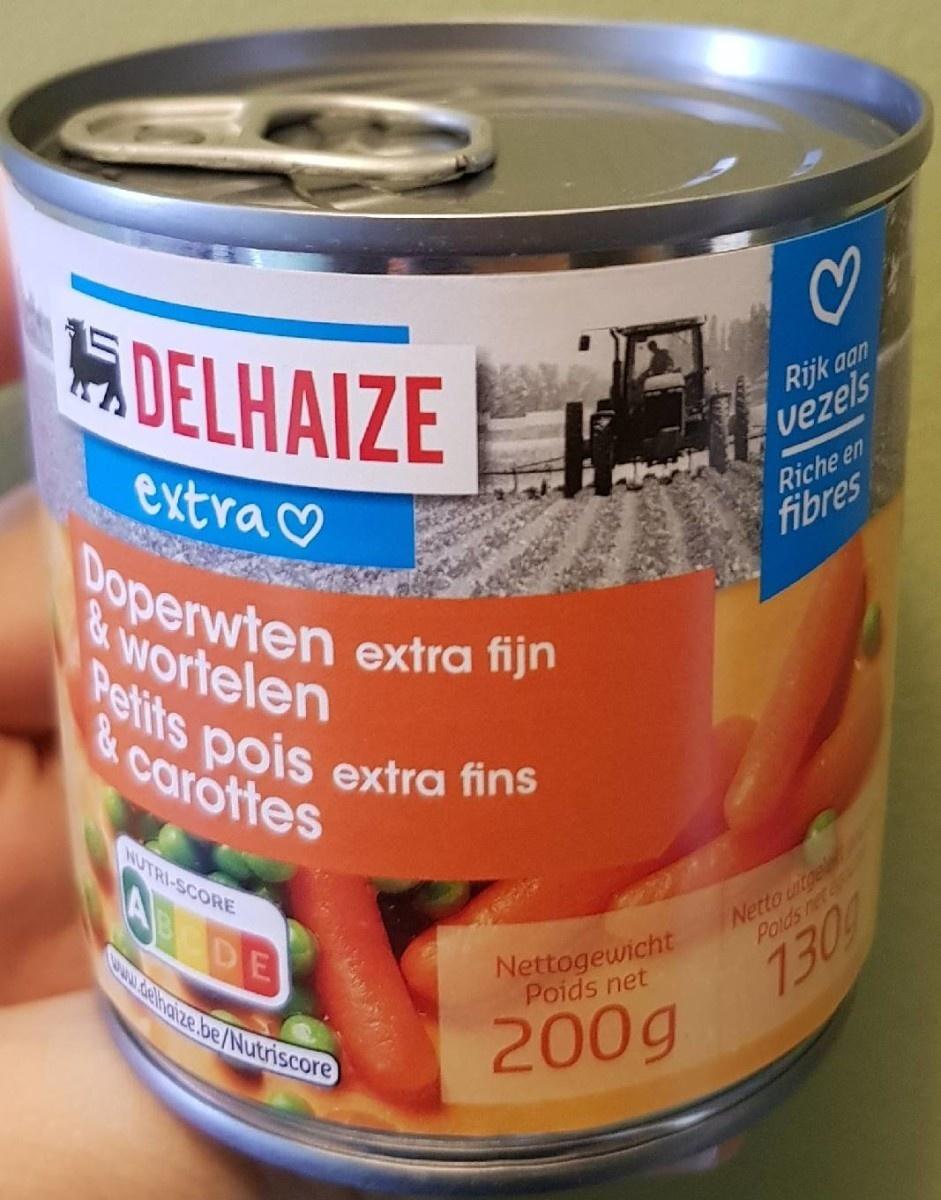
Nutri-Score label: nutriscore-a